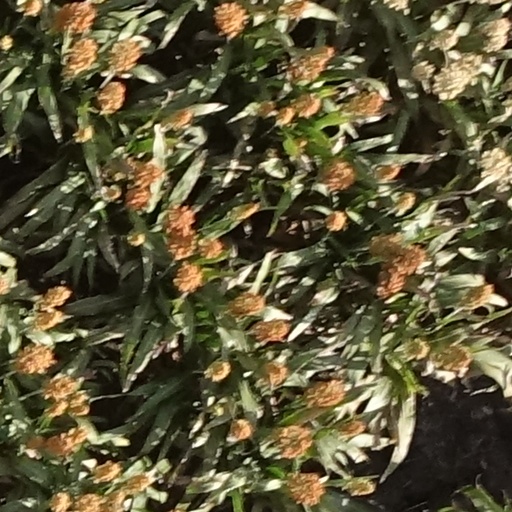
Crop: sorghum